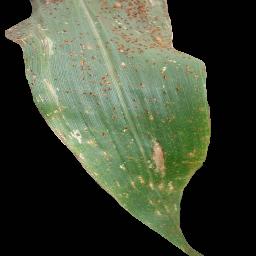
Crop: corn
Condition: (maize)_common_rust